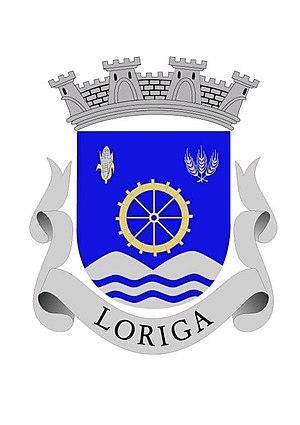
Loriga est une freguesia portugaise, rattachée au concelho de Seia et située dans le district de Guarda, d'une surface de 36,52 km² et comprenant 1367 habitants. La densité de sa population est de 37,4 hab/km².